Sambuk

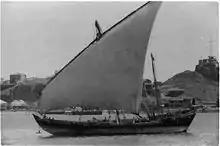
A sanbuk in Aden in 1936

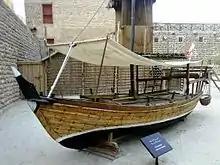
The hull of a small sanbuk at the Dubai Museum, Al Fahidi Fort, UAE

Sanbuk (ultimately from Middle Persian ), known in New Persian as Sunbūk, in Turkish as Zambuk and in Arabic as Sanbūk, Sanbūq and Ṣunbūq, is a type of dhow, a traditional wooden sailing vessel.